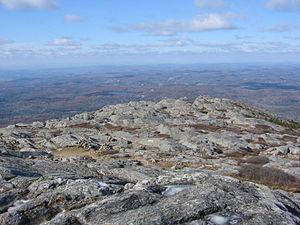
Cet article recense les inselbergs dans le monde. Un inselberg ou monadnock est un relief isolé qui domine significativement une plaine ou un plateau subhorizontal.
Le mont Monadnock est la plus haute montagne du New Hampshire en dehors des montagnes Blanches. C’est la montagne la plus fréquemment gravie des États-Unis. Le sommet rocheux du mont Monadnock culmine à 600 mètres au-dessus de sa base et offre une bonne vue. Le mont Monadnock est situé sur le territoire des communes de Jaffrey et Dublin. Il se situe à 100 km au nord-ouest de Boston. La montagne est protégée par la Société de protection des forêts du New Hampshire, l’État, et la ville de Jaffrey.
Le Metacomet-Monadnock Trail est un sentier de randonnée de près de 183 km qui traverse sur sa portion sud l'arête montagneuse du Metacomet Ridge en partant du Massachusetts jusqu'au New Hampshire aux États-Unis. Bien qu'il soit assez proche de zones habitées, il est reconnu pour ses paysages naturels. Le sentier est agrémenté par de nombreux lieux d'intérêts historique, géologique et écologique. Parmi les curiosités se trouvent des cascades, des falaises, des forêts, des marais, des lacs, des zones cultivées ainsi que les sommets du Mont Monadnock et du Mont Tom.